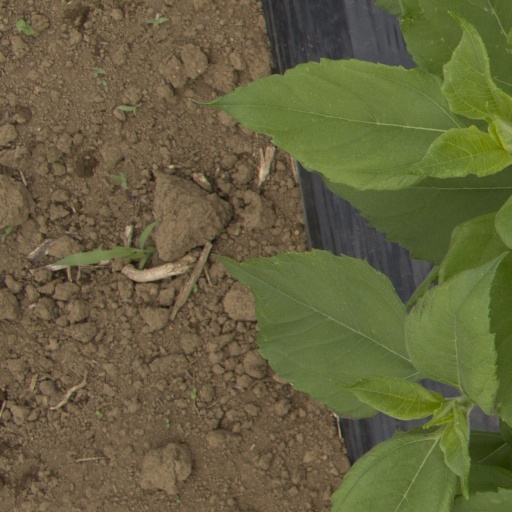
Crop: Jerusalem artichoke